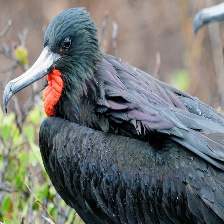
Species: FRIGATE
Scientific name: FREGATIDAE